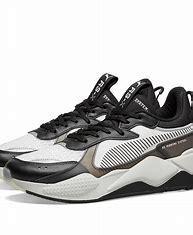
Brand: Puma
Model: Rs